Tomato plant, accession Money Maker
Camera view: tilt-top (135 deg); turntable rotation: 330 degrees
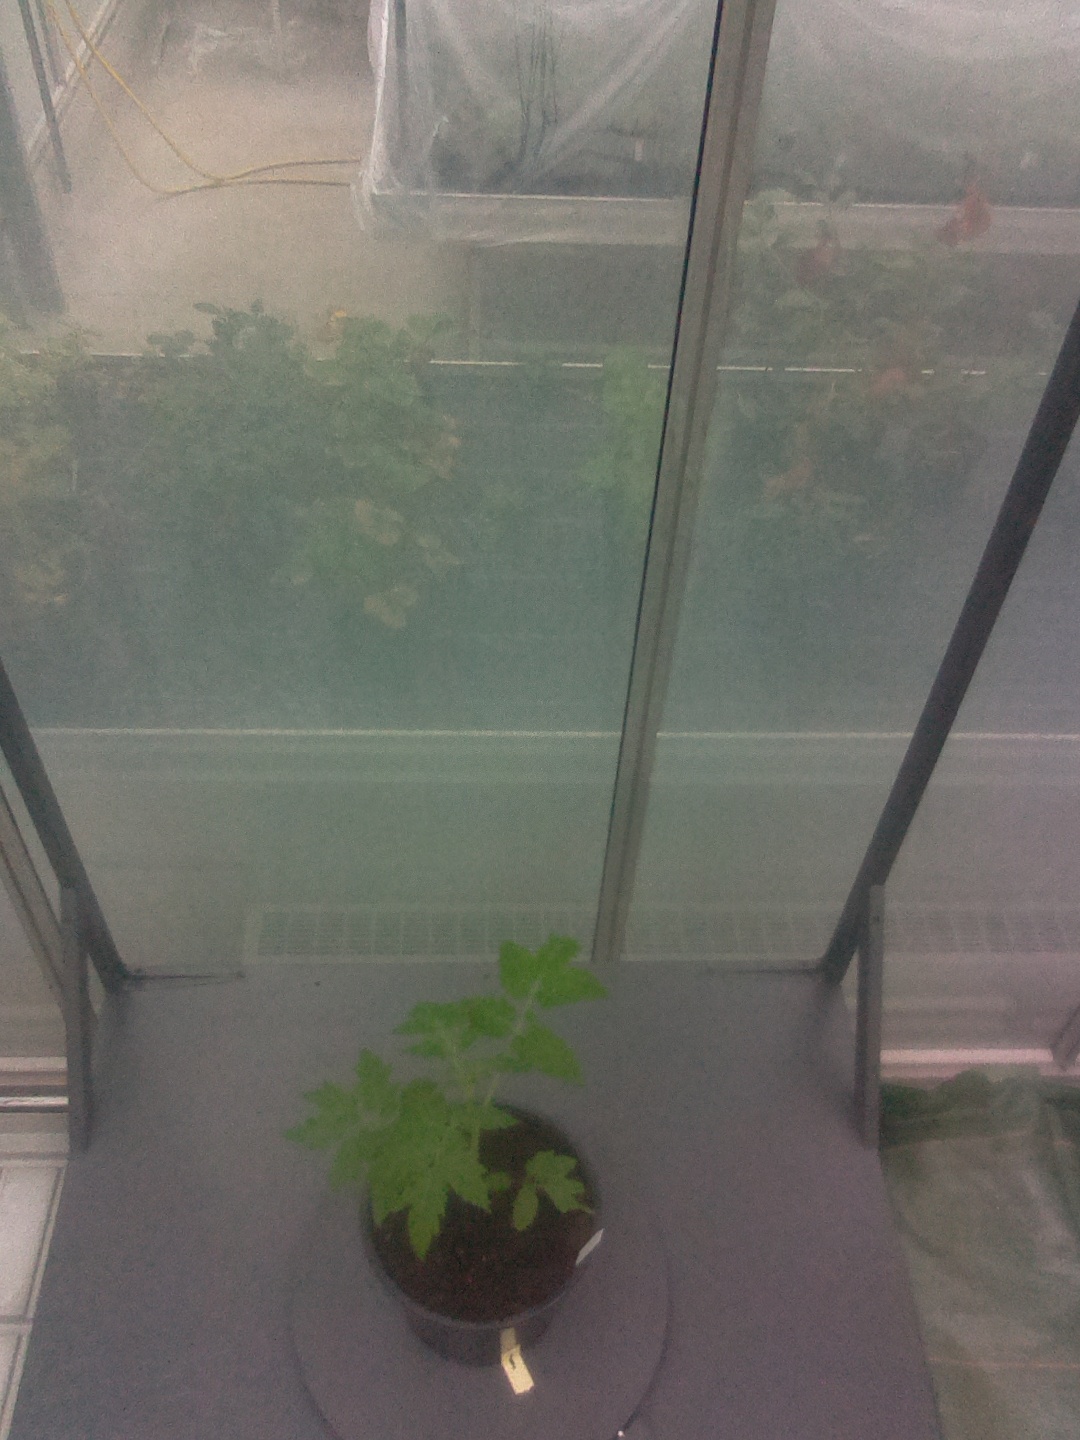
BBCH growth stage 13: 6 of true leaves visible